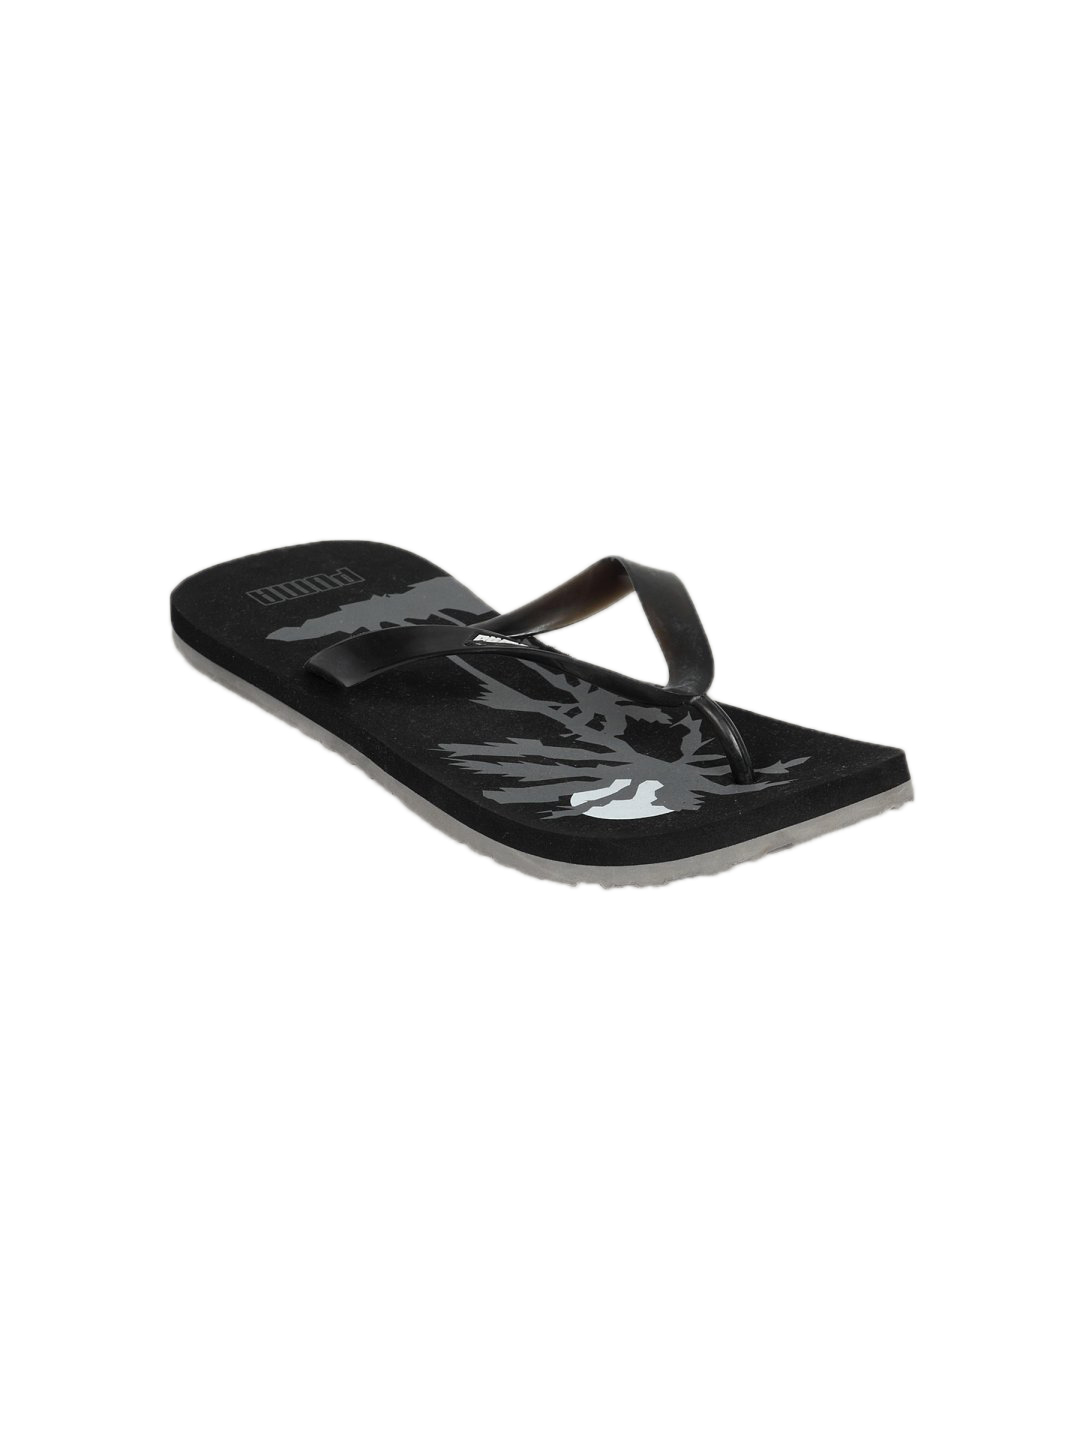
Puma Unisex Beach Black Flip Flop
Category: Footwear / Flip Flops / Flip Flops
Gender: Unisex
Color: Black
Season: Summer 2011
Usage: Casual